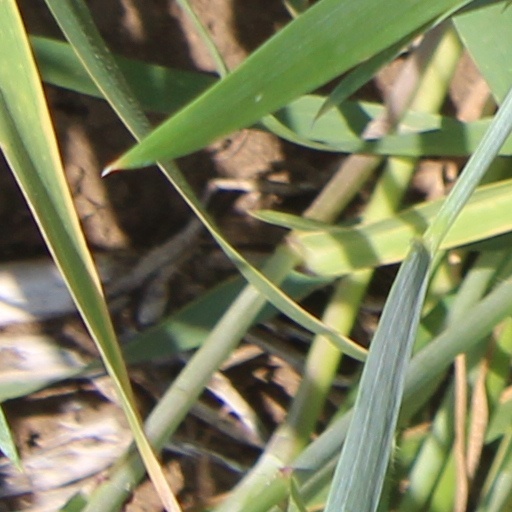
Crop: wheat